0 A.D. (video game)

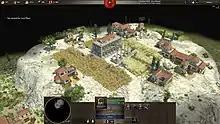
A Roman town (Alpha 23)

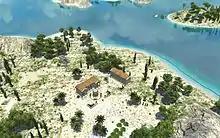
The Cycladic Archipelago island map (2012)

"0 A.D." features the traditional real-time strategy gameplay components of building a base, developing an economy, training an army, engaging in combat, and researching new technologies. The game includes multiple units and buildings specific to each civilization as well as both land and naval units.